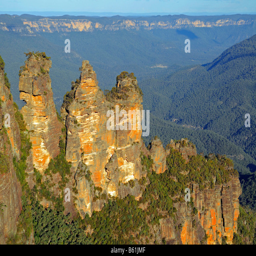
rock formation in the evening